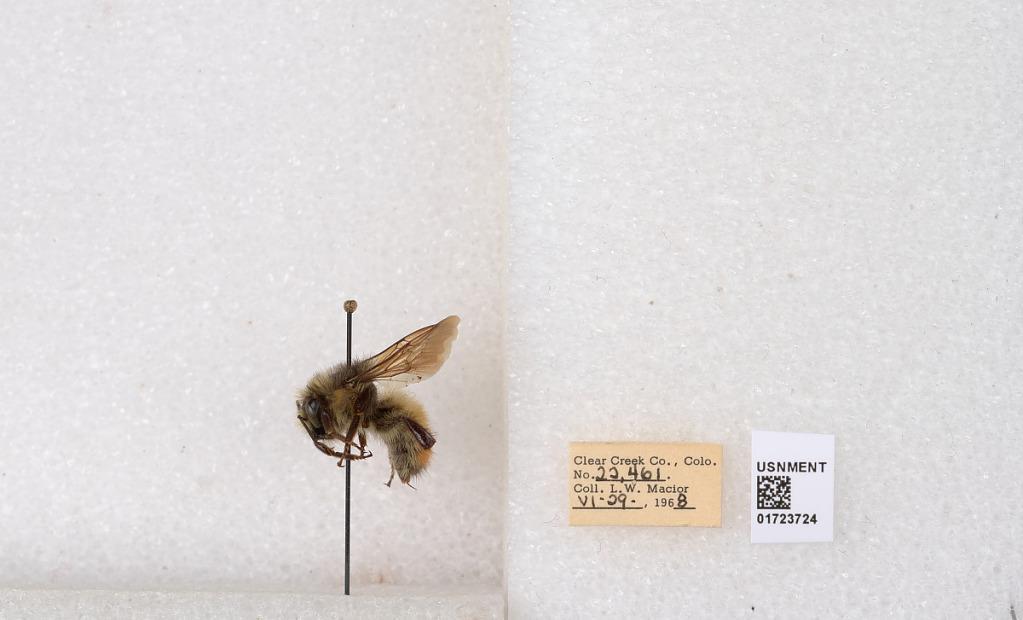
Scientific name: Bombus flavifrons Cresson
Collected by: L. Macior
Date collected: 1968-6-29
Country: United States
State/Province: Colorado
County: Clear Creek
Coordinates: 39.6891, -105.644